Von Schmid House

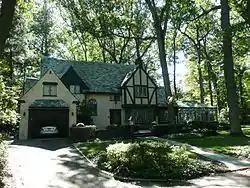

Von Schmid House, also known as the "Pitha House", is located in Montclair, Essex County, New Jersey, United States. The house was built in 1926 and was added to the National Register of Historic Places on July 1, 1988.